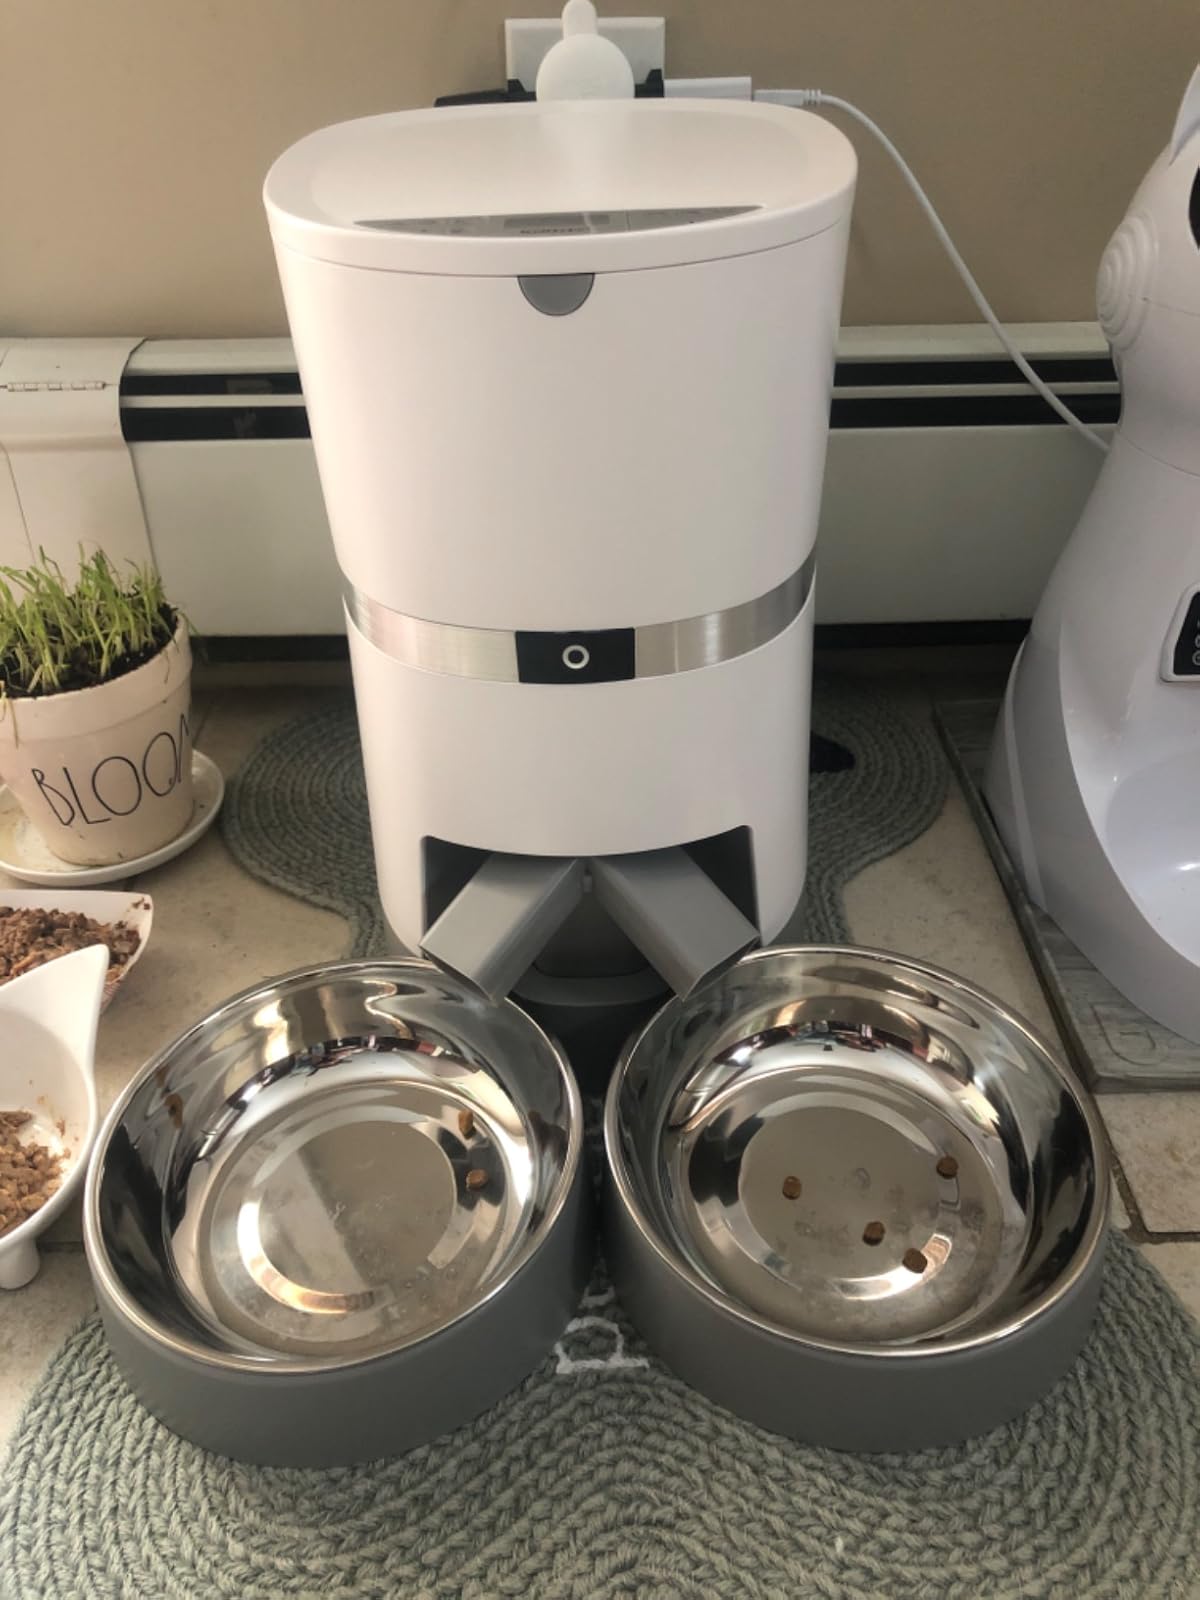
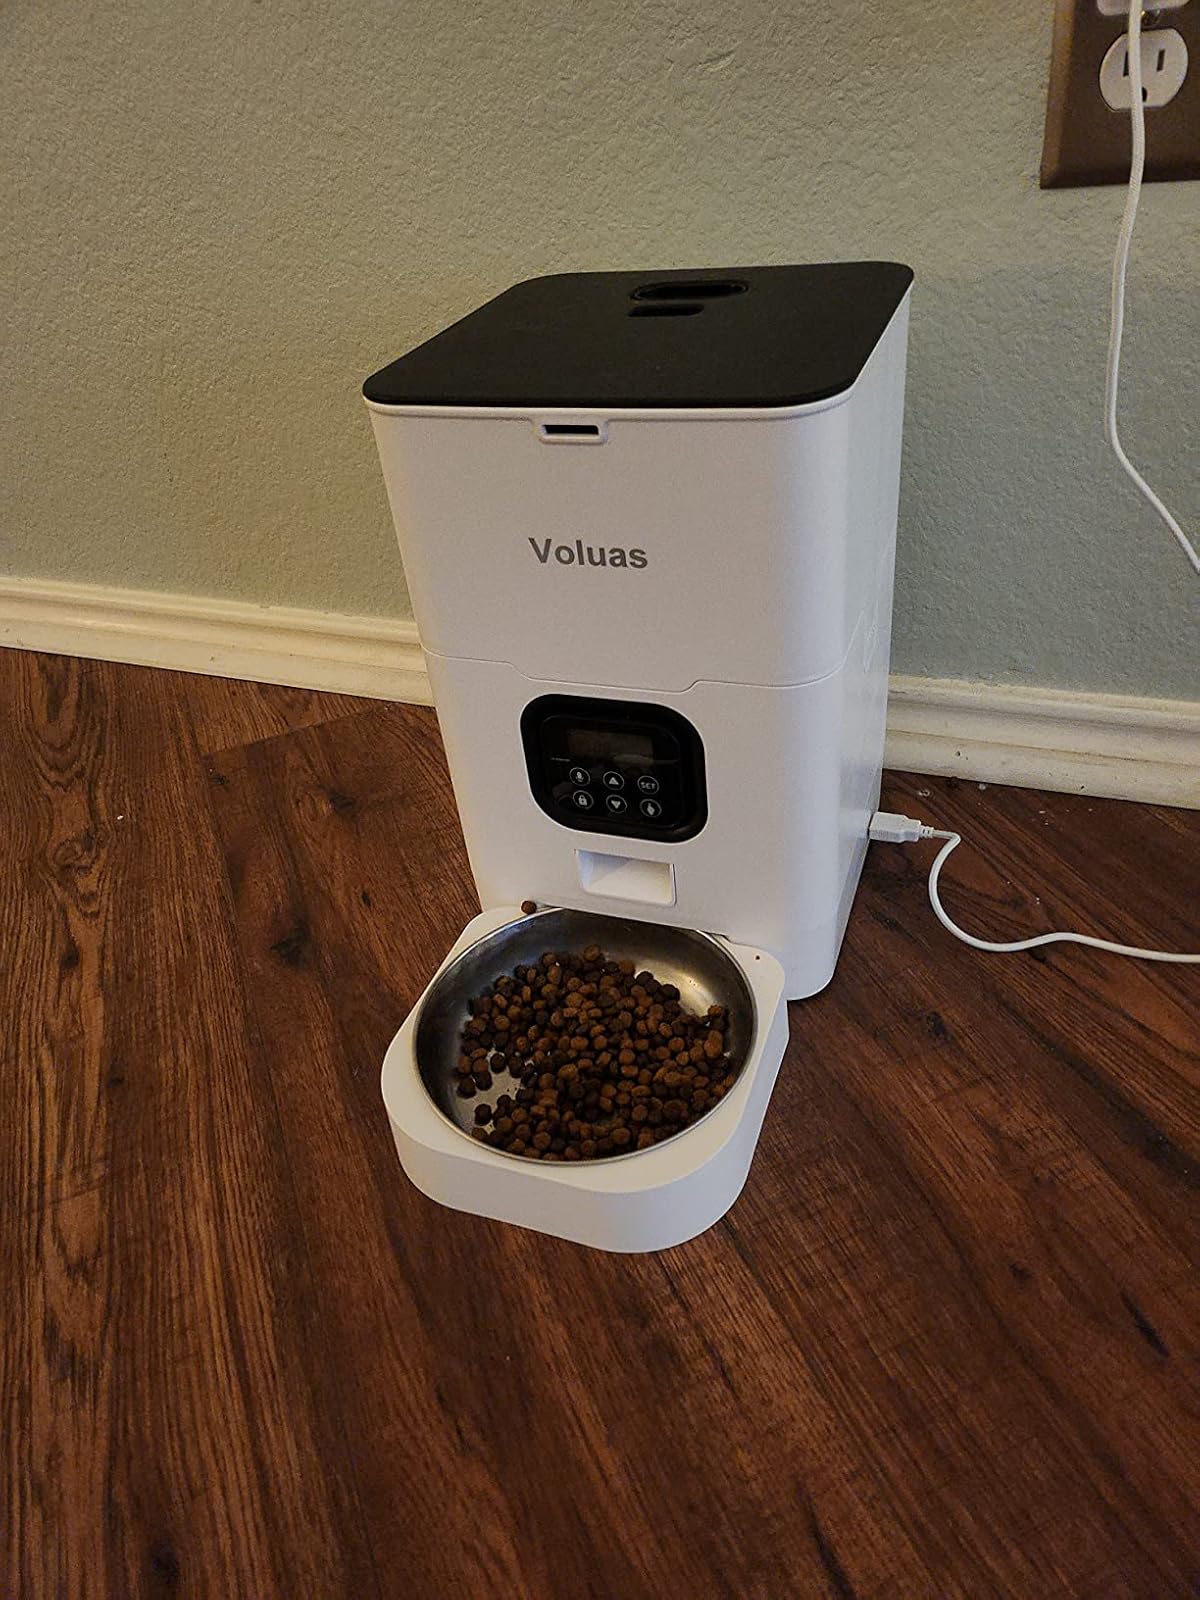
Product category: items_feeder
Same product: no